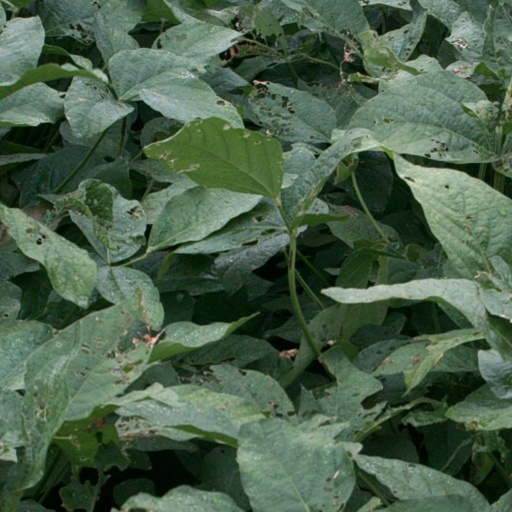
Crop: soybean